White River National Wildlife Refuge

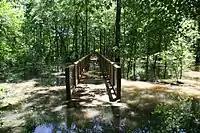
A boardwalk, here flooded, and trails give access to refuge lands to hikers and bird watchers.

In 2013, federal government designated the White River watershed as the nation's second "National Blueway". Later that year, the Fish and Wildlife Service proposed that the White River NWR be expanded.